Vasudhara Falls

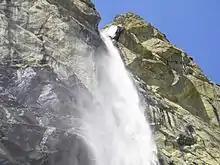
Vasudhara Falls, Uttarakhand

Uttarakhand is surrounded by waterfalls. Vasudhara waterfall is set in the background of a 145 m cliff. Nearby mountains are Chaukhamba, Nilkantha and Balakun.